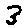
Label: 3